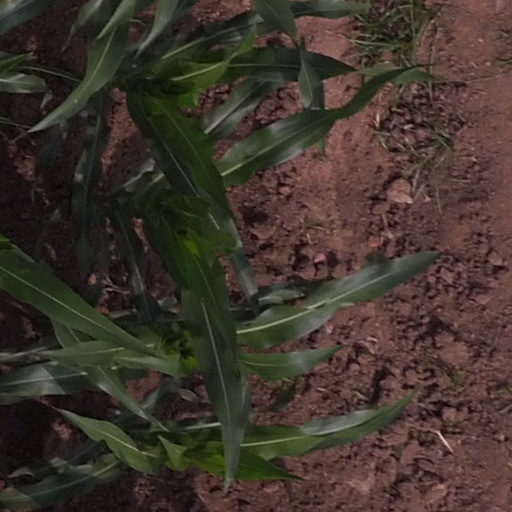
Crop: maize; corn